Donner Party

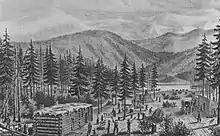
Three log cabins with flat roofs set in the midst of tall trees, with mountains in the background. People, livestock, and covered wagons are engaged in various activities in a clearing in the middle of the cabins.

Faced with one last push over mountains that were described as much worse than the Wasatch Range, the Donner Party had to decide whether to forge ahead or rest their cattle. It was October 20 and they had been told the pass (now known as Donner Pass) would not be snowed in until the middle of November. William Pike was killed when a gun being loaded by William Foster was discharged negligently, an event that seemed to make the decision for them; family by family, they resumed their journey—first the Breens, then the Kesebergs, Stanton with the Reeds, Graves, and the Murphys. The Donners traveled last. After a few miles of rough terrain, an axle broke on one of their wagons. Jacob and George went into the woods to fashion a replacement. George Donner sliced his hand open while chiseling the wood but it seemed a superficial wound.